Erik Sandin

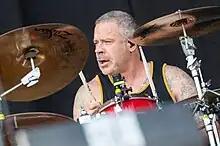
Sandin in 2023

Erik "Smelly" Sandin (born July 29, 1966), is an American musician, best known as the drummer of the punk rock band NOFX, and former member of punk rock band Caustic Cause. He was a founding member of NOFX when they formed in Hollywood, California, in 1983, and has been with the band for a majority of their run until their retirement in 2024.